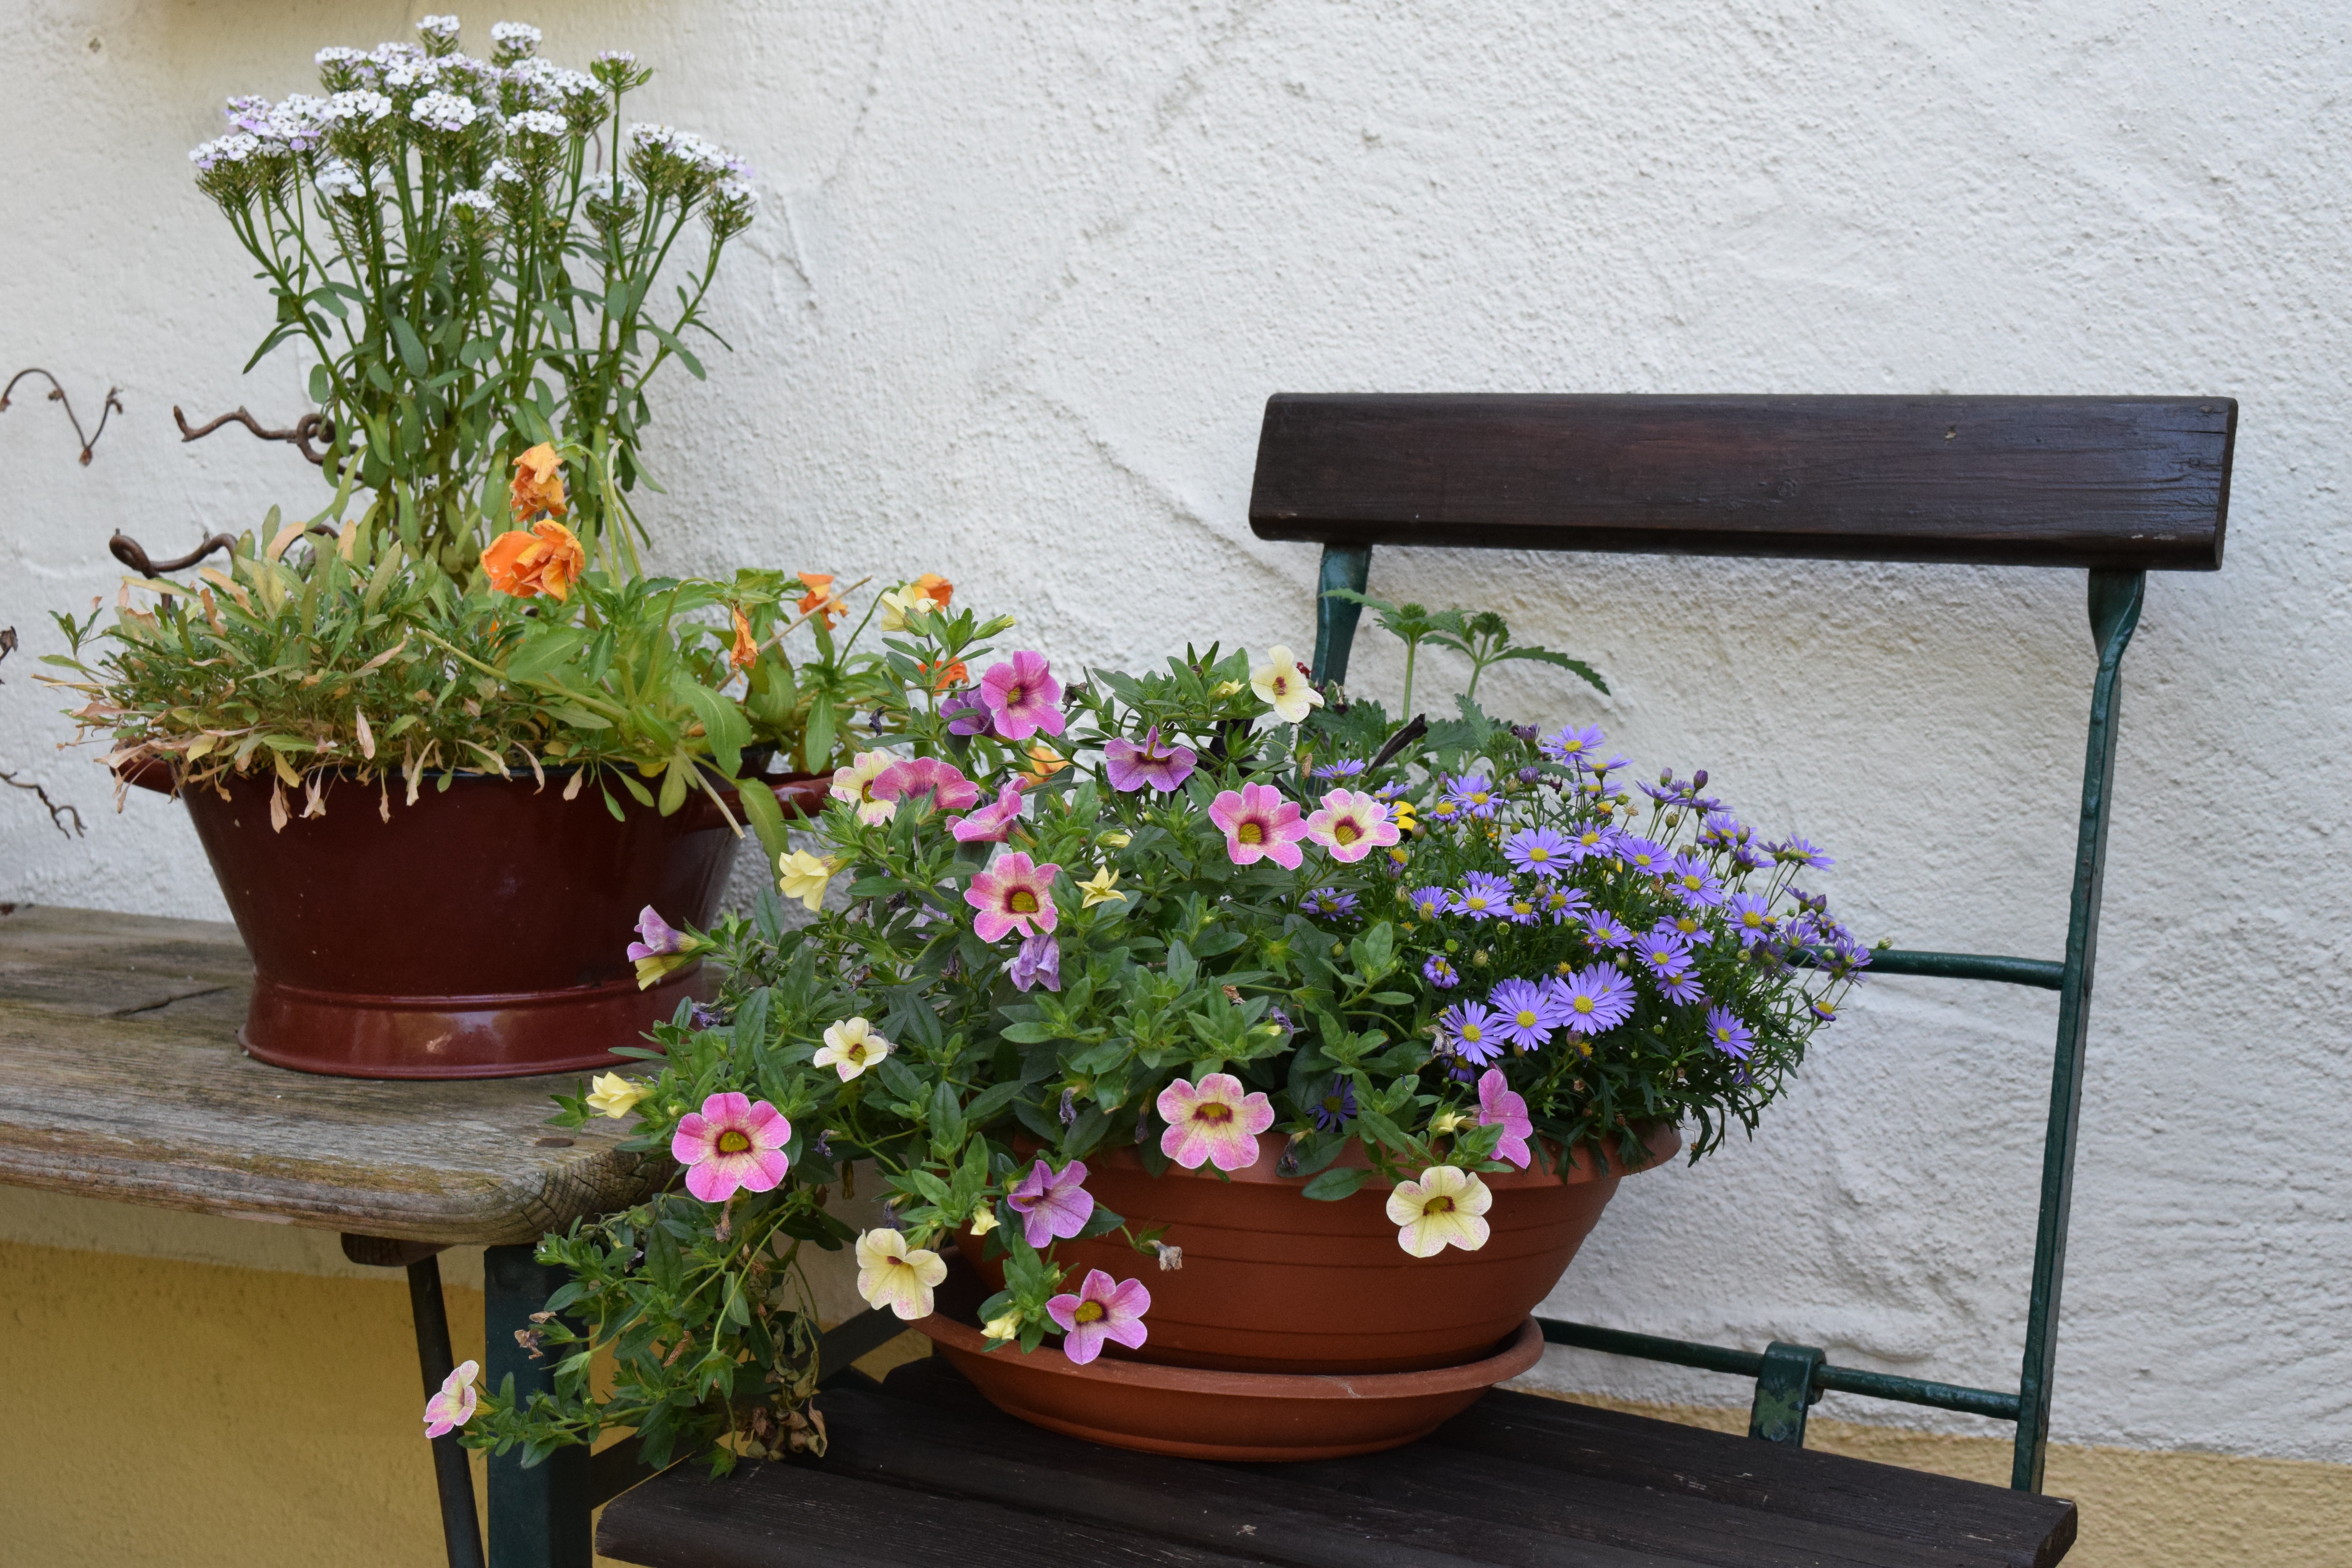
plant, flower, chair, summer, decoration, rural, herb, romantic, still life, houseplant, flowers, beautiful, flowerpot, floristry, summer flowers, flower bowl, floral design, flower arranging